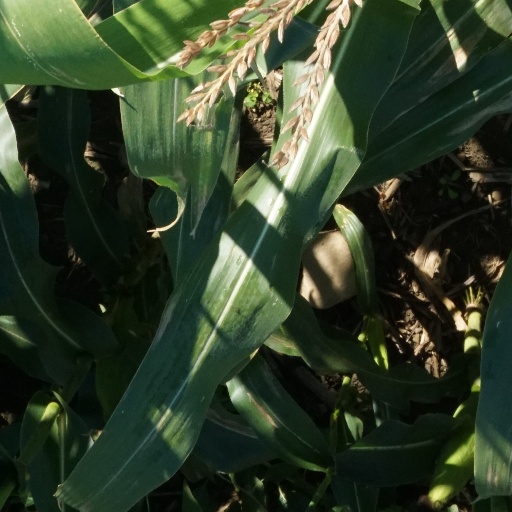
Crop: maize; corn